Chaleshtar Castle

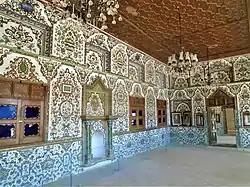

Chaleshtar castle is a historical castle located in Shahrekord County in Chaharmahal and Bakhtiari Province. The longevity of this fortress dates back to the Qajar dynasty.